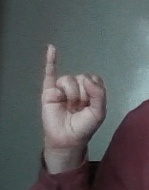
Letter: meem